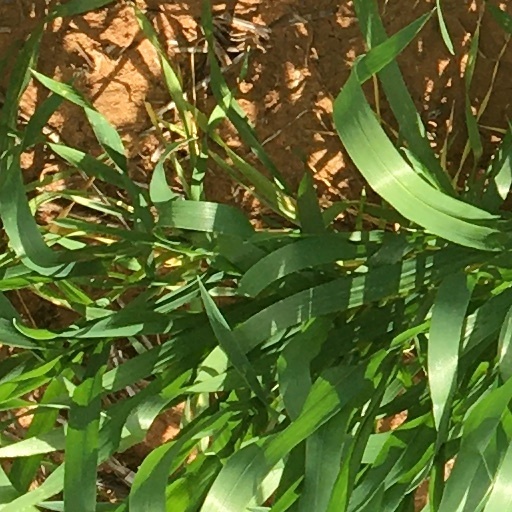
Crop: wheat